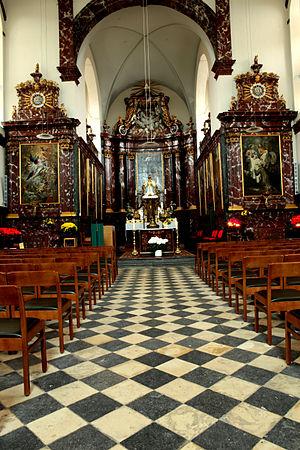
Notre-Dame-au-Bois est un hameau belge situé presque entièrement en Région flamande et qui fait presque entièrement partie de la commune d'Overijse. Il ne formait pas une commune avant les fusions de 1977, et une petite partie se situe en fait sur la commune d'Auderghem. Elle a été une commune indépendante de 1796 à 1810.